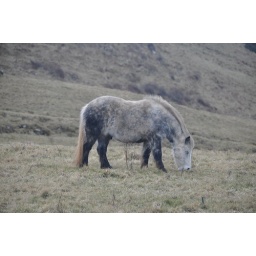
A small grey pony near the Carrick-a-Rede rope bridge in Northern Ireland